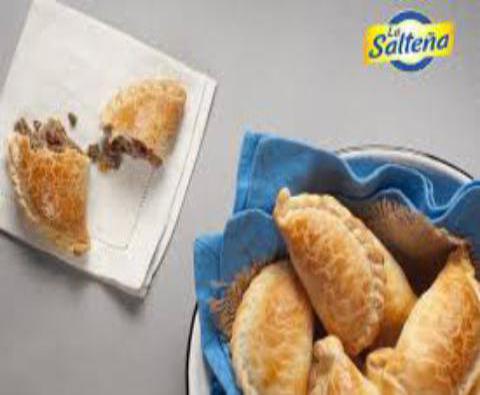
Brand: la saltena
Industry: Food